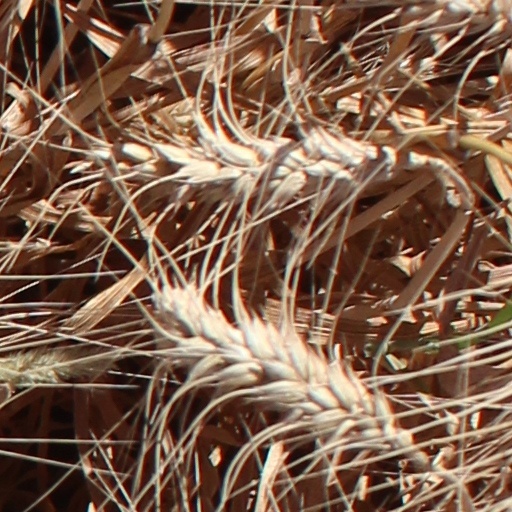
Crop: wheat